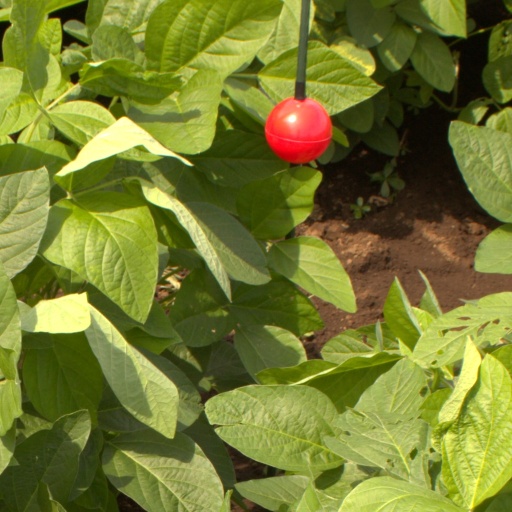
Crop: soybean